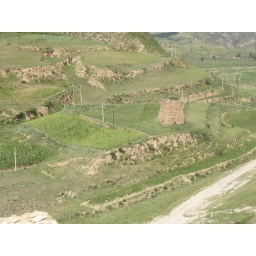
What's left of an old packed-earth tower standing in a field.